Armson, Collins and Harman

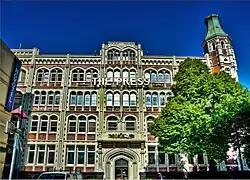
The Press Building, Christchurch (1909)

Many examples of their work were still standing before the 2011 Christchurch earthquake. These include commercial buildings in Timaru, Christchurch, and Lyttelton.